List of birds of Turkey

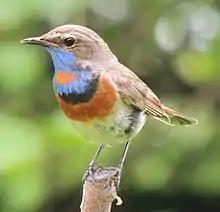
Bluethroat ("Luscinia svecica").

The waxwings are a group of birds with soft silky plumage and unique red tips to some of the wing feathers. In the Bohemian and cedar waxwings, these tips look like sealing wax and give the group its name. These are arboreal birds of northern forests. They live on insects in summer and berries in winter.